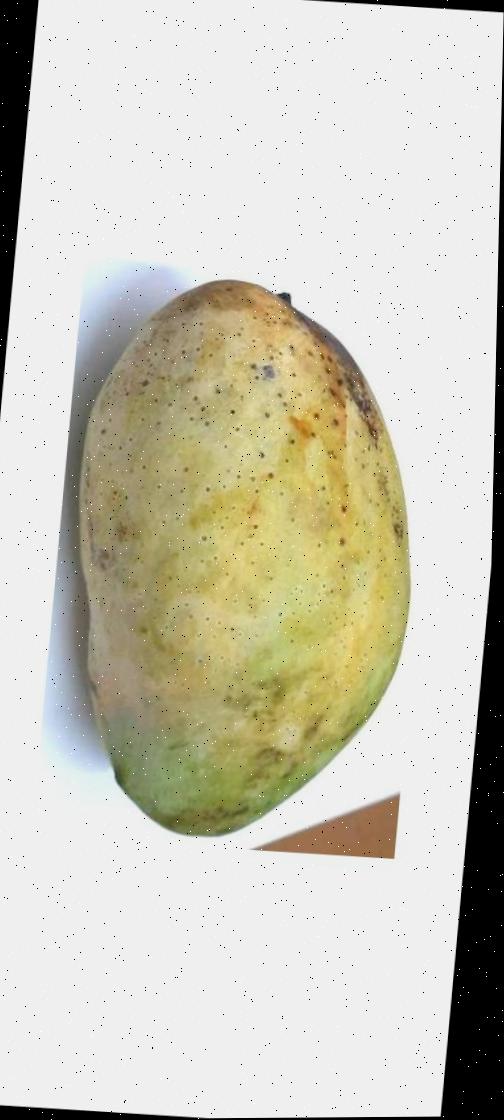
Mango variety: Fazli Classic